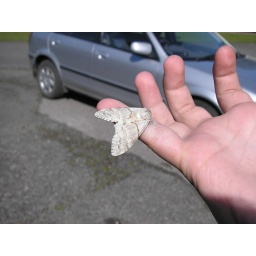
Size comparison on my hand...and someones car in the back ground :)